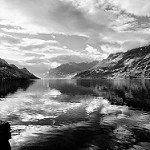
Label: B & W